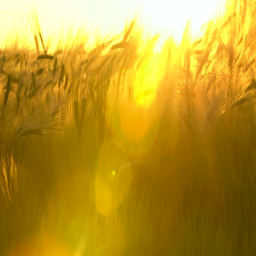
clip of wheat or barley field blowing in the wind at sunset or sunrise